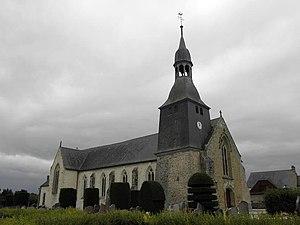
Vue septentrionale de l'église Saint-Médard de Torcé (35).
L'église Saint-Médard est une église catholique située à Torcé, dans le département d'Ille-et-Vilaine, en France. Elle a été inscrite au titre des monuments historiques par arrêté du 16 décembre 2003.
Torcé est une commune française située dans le département d'Ille-et-Vilaine en région Bretagne, peuplée de 1 187 habitants.
Cet article recense les bâtiments protégés au titre des monuments historiques d’Ille-et-Vilaine, en France.